Sir William Domville, 1st Baronet

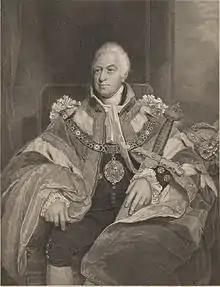
Sir William Domville

Sir William Domville, 1st Baronet (26 December 1742 – 8 February 1833) was Lord Mayor of London in 1813–1814.